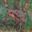
Label: frog